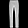
Label: Trouser